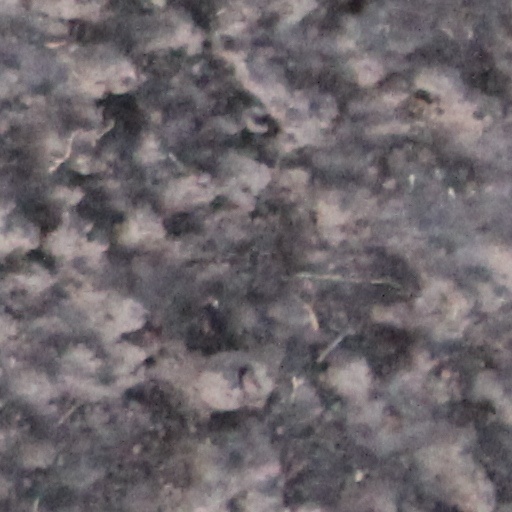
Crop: wheat